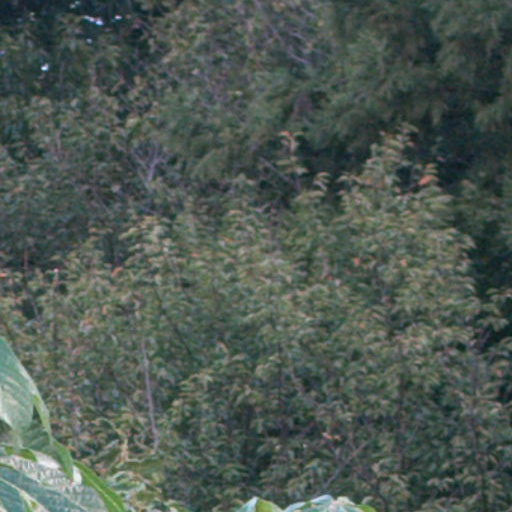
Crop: cassava